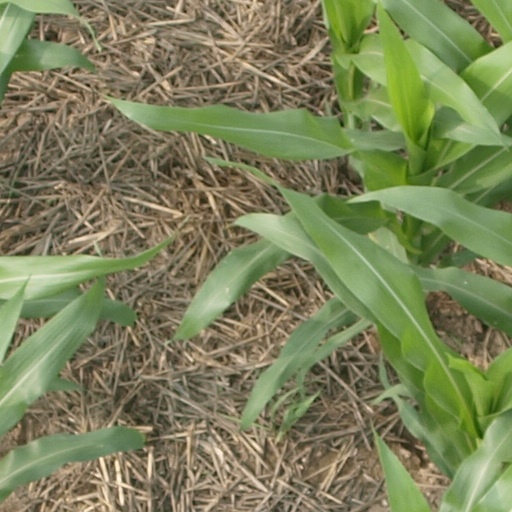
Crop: maize; corn